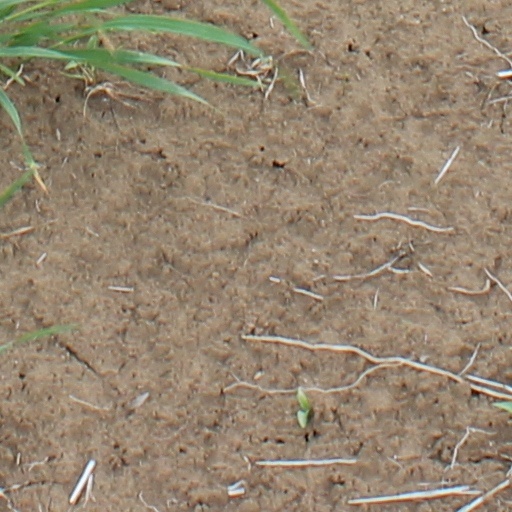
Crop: wheat